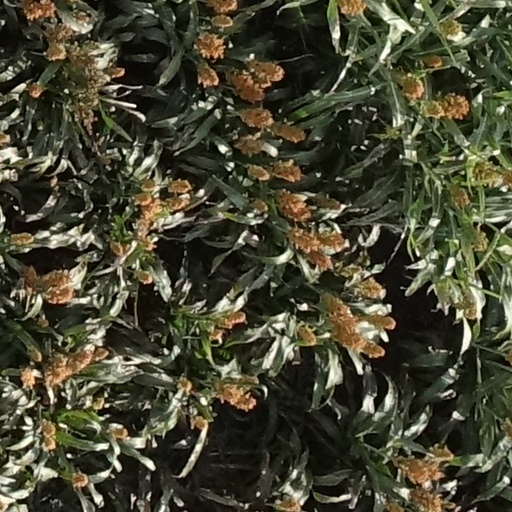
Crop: sorghum